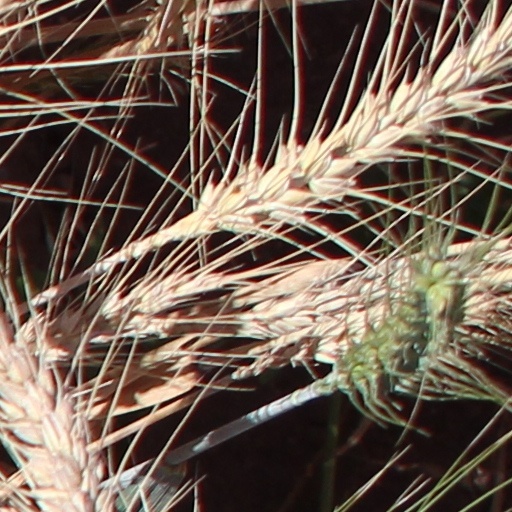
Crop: wheat